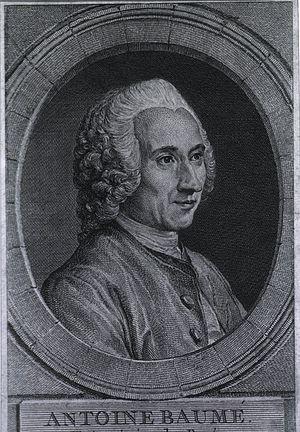
Antoine Baumé est un pharmacien et chimiste français, né à Senlis le 26 février 1728, mort le 15 octobre 1804 à Paris.